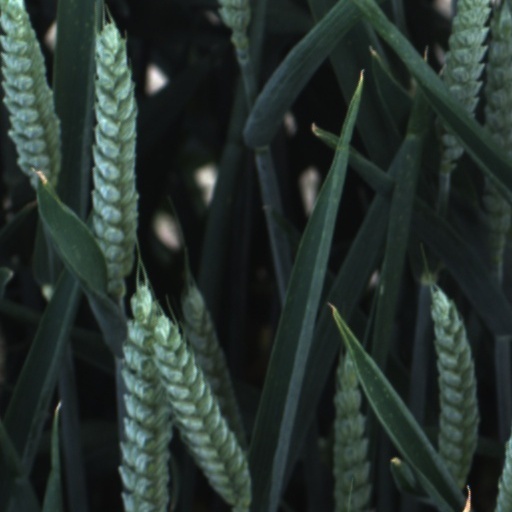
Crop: wheat